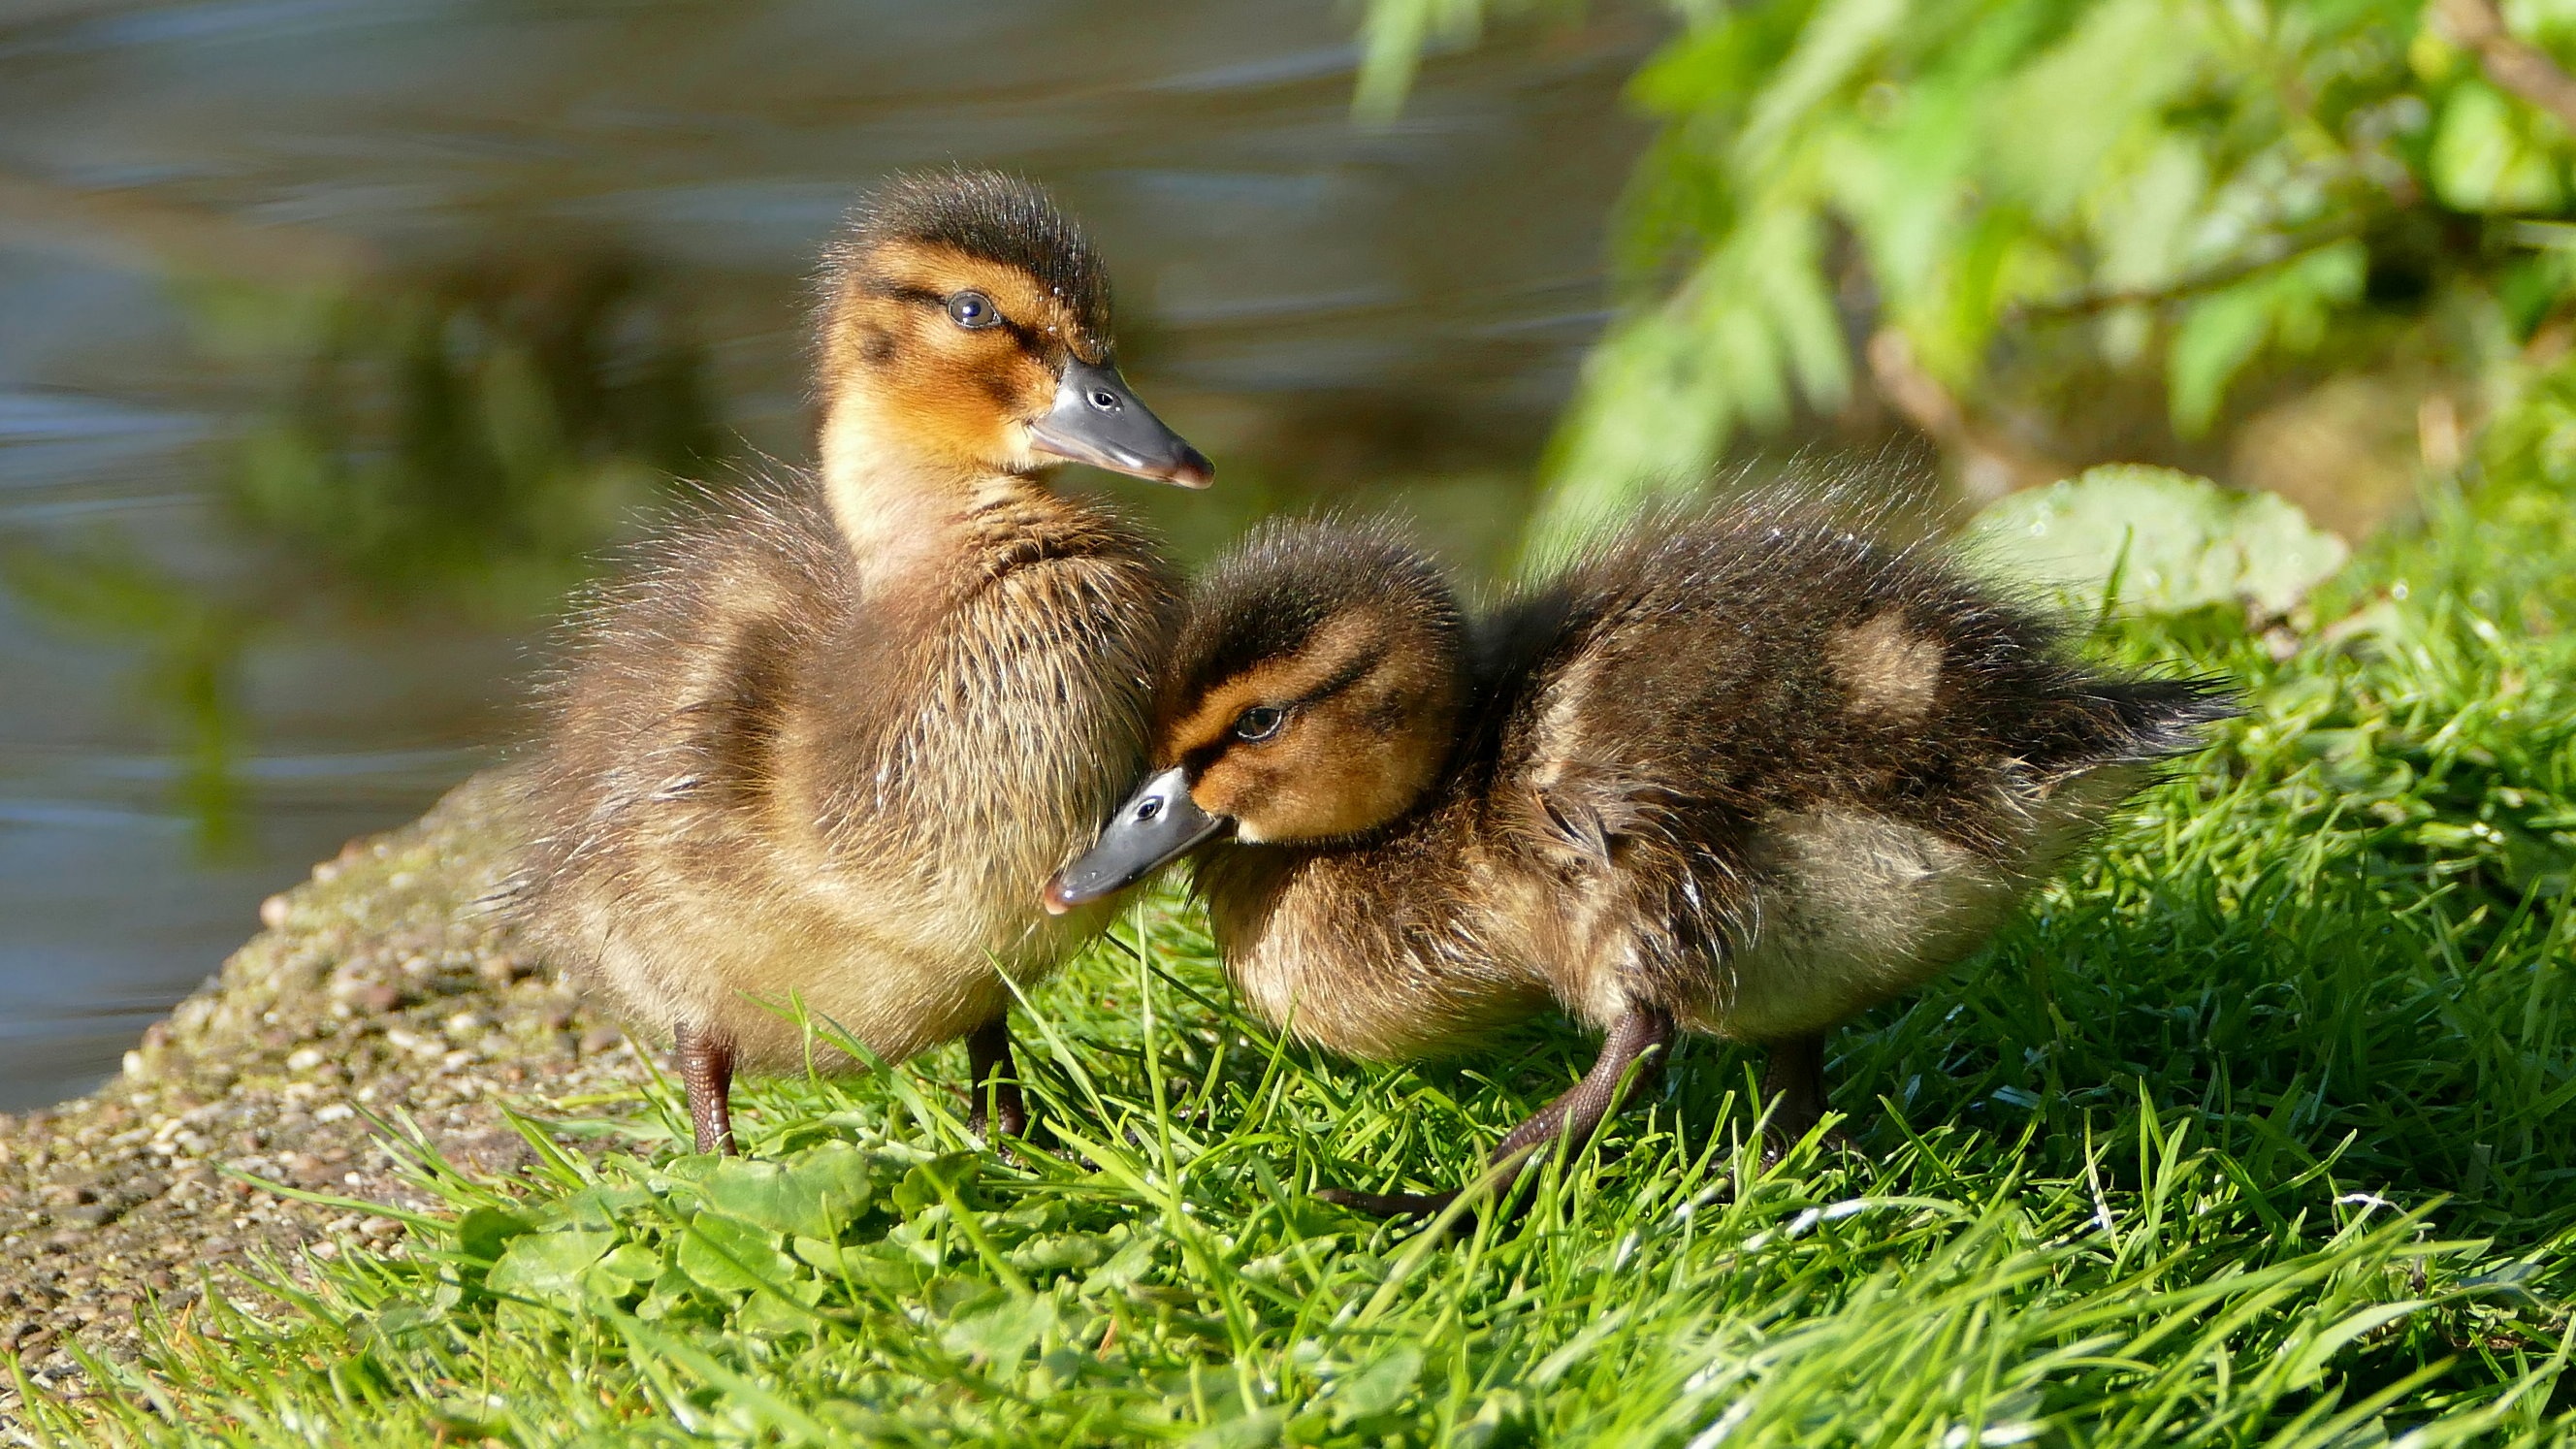
nature, grass, bird, cute, wildlife, young, fluffy, beak, small, park, fauna, poultry, duck, vertebrate, ducks, waterfowl, chicks, water bird, wildlife photography, mallard, ducklings, mallards, young animals, animal children, dune chicks, dabbling duck, ducks geese and swans